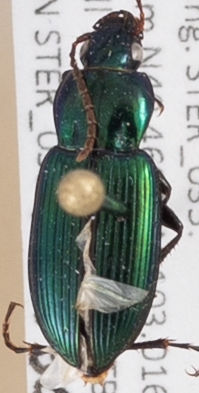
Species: Poecilus scitulus
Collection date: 2015-05-28
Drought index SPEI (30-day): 2.09
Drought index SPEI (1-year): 1.594
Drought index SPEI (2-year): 1.082